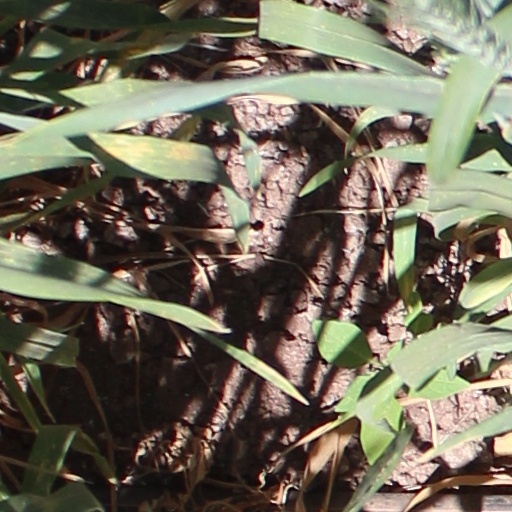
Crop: wheat